Rabat Tepe

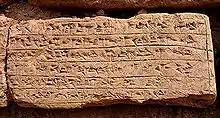
A cuneiform tablet from Rabat Tepe

Rabat Tepe is an Iron Age archaeological site located about 5 km east of Sardasht in northwestern Iran.